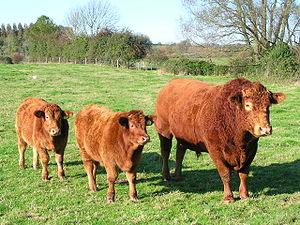
La south devon est une race bovine britannique.